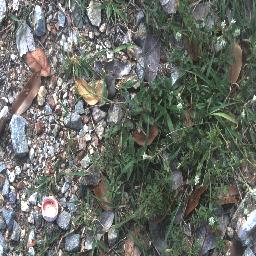
Label: negative